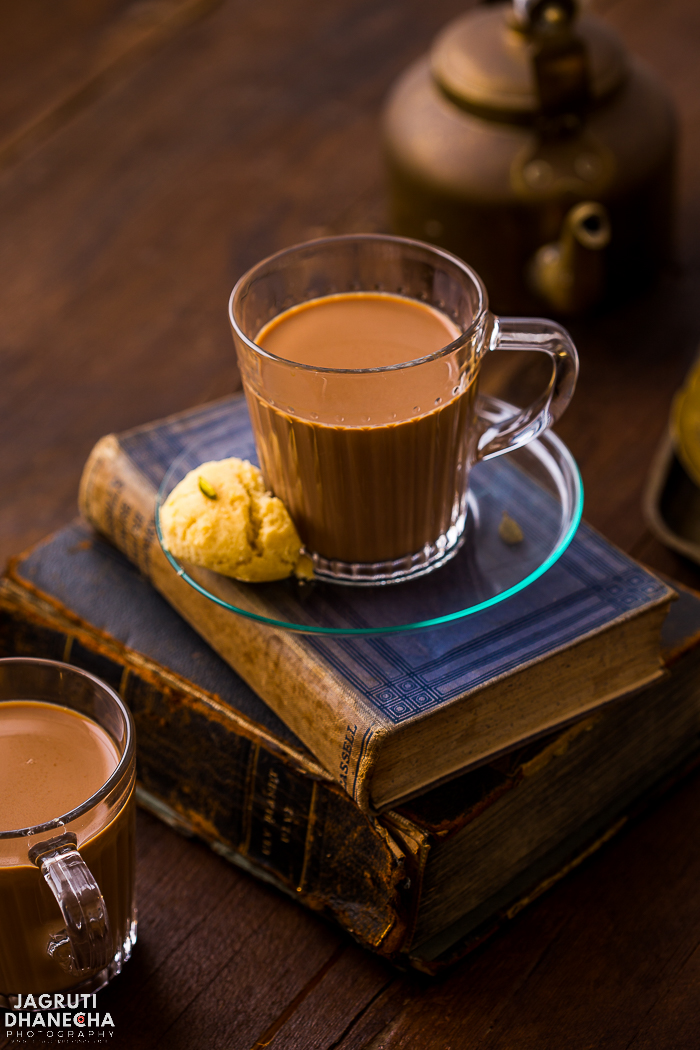
Dish: chai